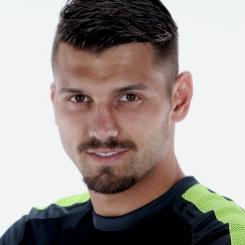
Age: 23